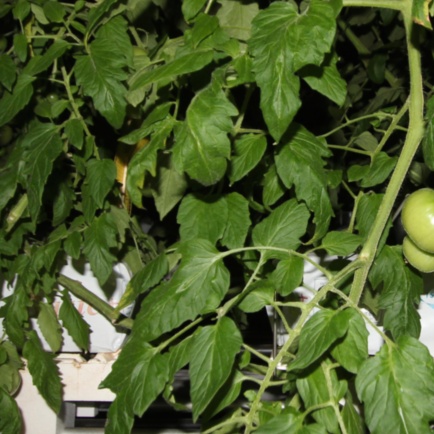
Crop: tomato